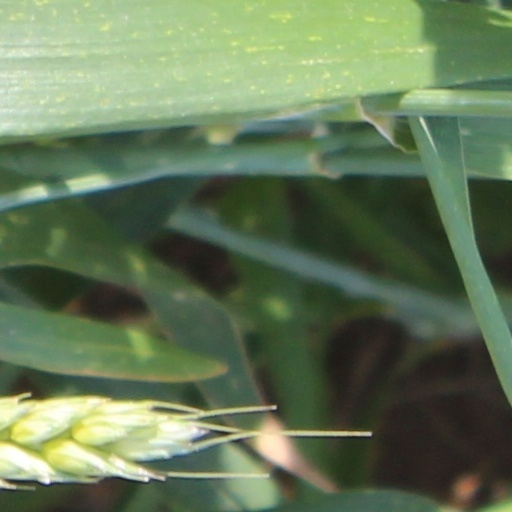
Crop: wheat